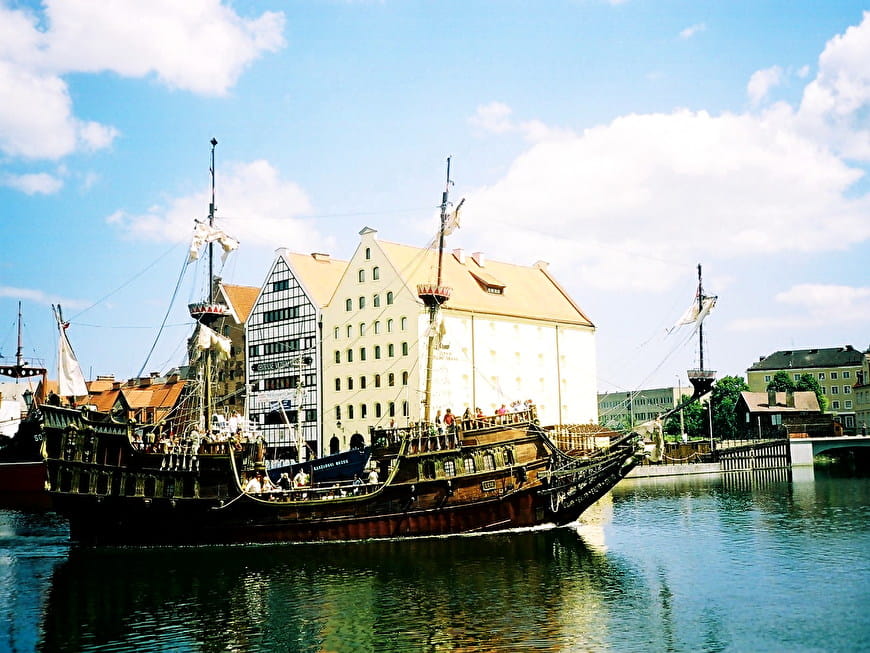
Vehicle type: Ships